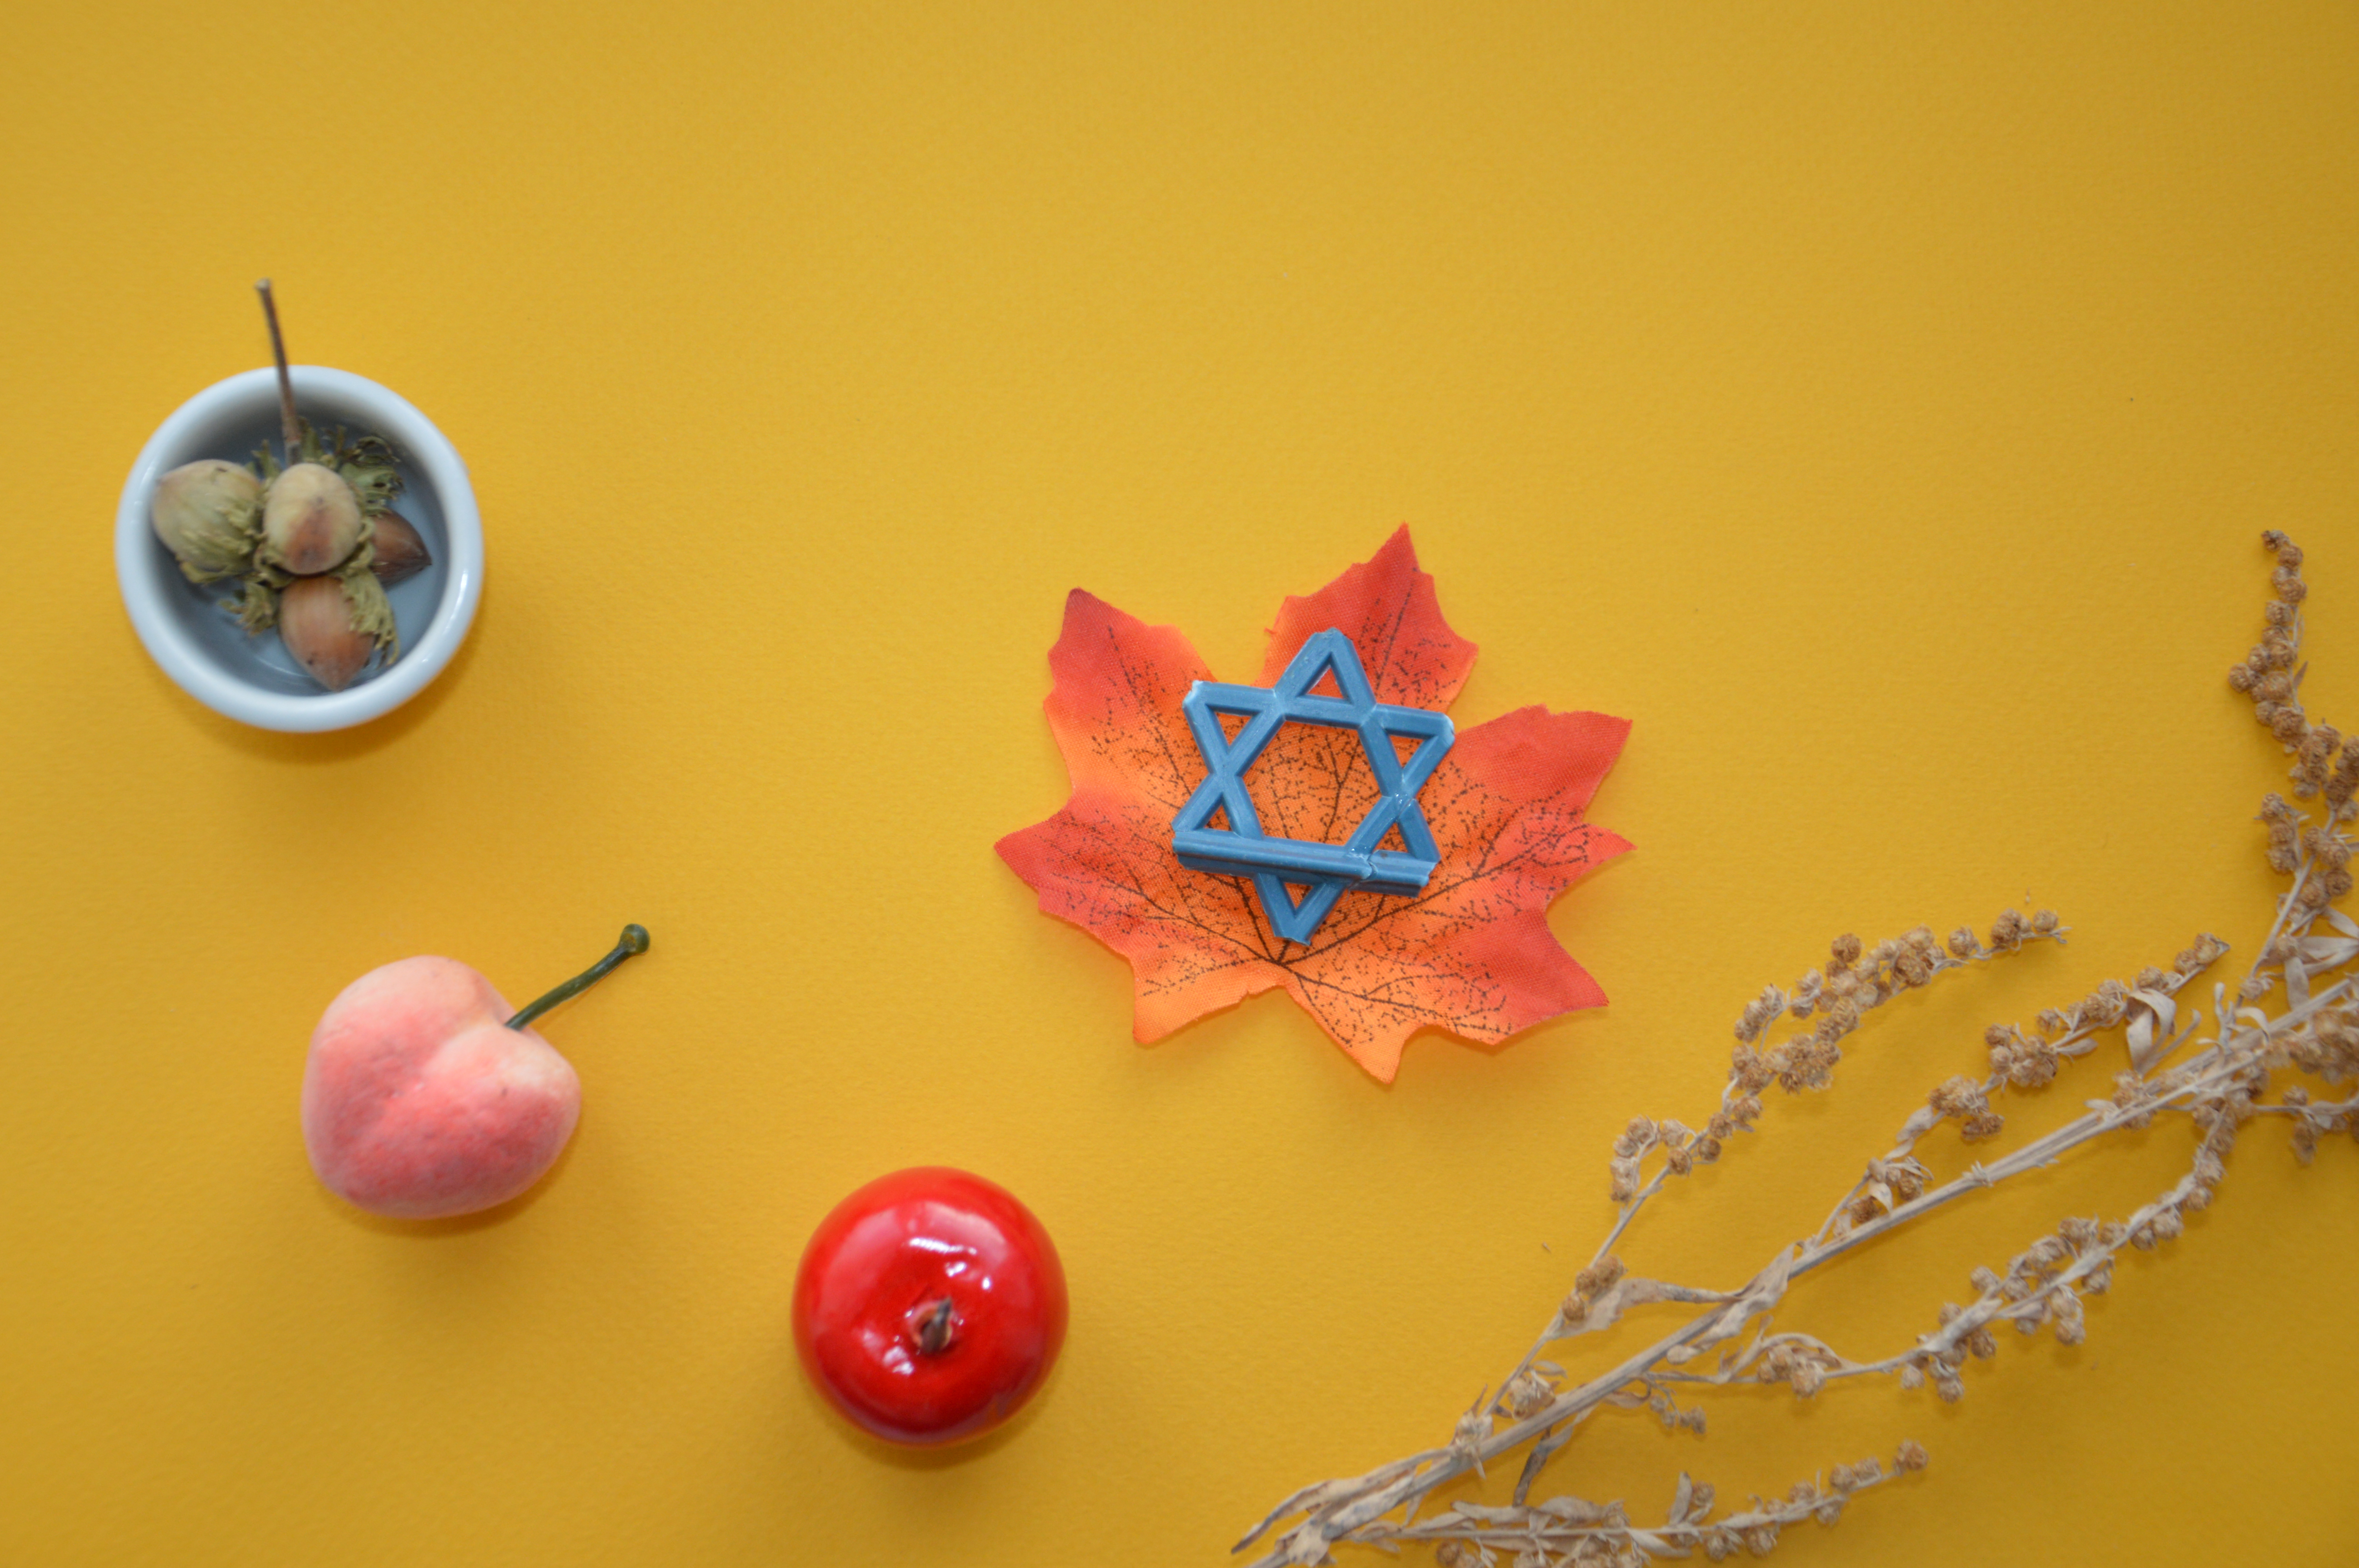
hashanah, rosh, honey, judaism, holiday, jewish, new, hashana, year, background, celebration, apple, symbol, religion, table, traditional, judaic, view, wooden, tradition, pomegranate, torah, design, top, concept, culture, food, tova, shanah, ritual, plant, branch, twig, ornament, christmas ornament, art, font, petal, circle, button, jewellery, Holiday ornament, fashion accessory, macro photography, wood, still life photography, happy, body jewelry, star, carmine, pattern, plant stem, toy, ceiling, paper, christmas decoration, graphics, graphic design, coquelicot, still life, sphere, paper product, illustration, drop, glass, magenta, baby toys, flowering plant, sweetness, craft